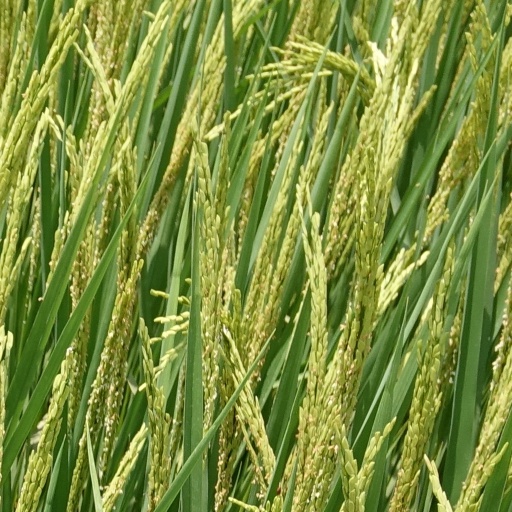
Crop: rice